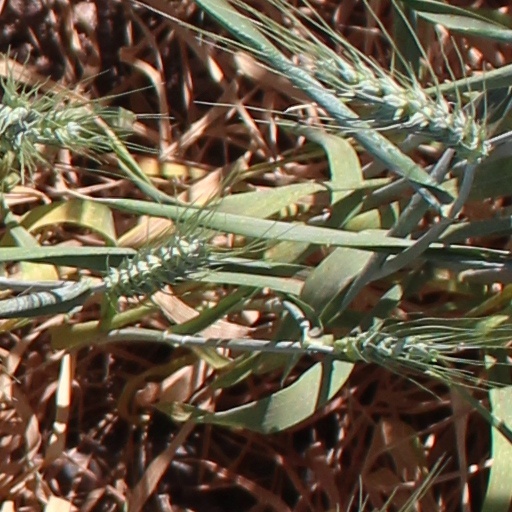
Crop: wheat